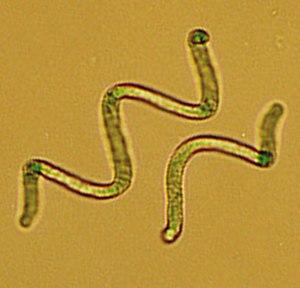
Arthrospira est un genre de cyanobactéries des eaux chaudes peu profondes et saumâtres de la ceinture intertropicale. Bien que communément appelée « spiruline », cette cyanobactérie appartient au genre Arthrospira. Le genre Spirulina existe, mais s'applique à d'autres cyanobactéries, assez éloignées du point de vue taxonomique.